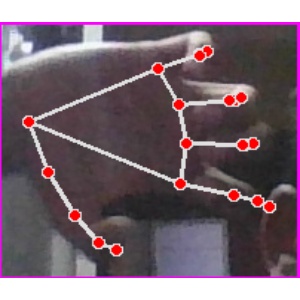
अक्षर: त